Brina Palencia

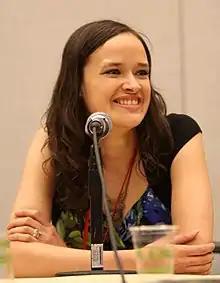
Palencia in 2011

Brina Palencia (born February 13, 1984) is an American voice and television actress. She has voiced a number of English-language versions of characters featured in anime.